Childers Incident

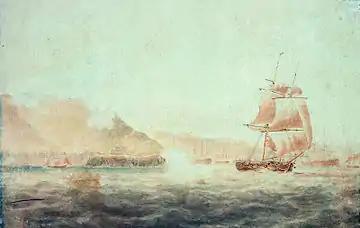
French batteries firing at "Childers" off Brest 1793; National Maritime Museum

Having successfully withdrawn "Childers" from danger, Barlow returned to Britain on 4 January after battling a strong gale in the Channel. Anchoring at the small Cornish port of Fowey, Barlow took an express coach directly to the Admiralty in London, arriving on 11 January carrying the 48 lb (22 kg) cannonball as evidence of the incident and what British historian William James called the "strong spirit of hostility on the part of the new republic". Historian Edward Pelham Brenton, writing in 1825, noted however that French hostility on this occasion was justified, commenting that "in the then troubled state of Europe Childers and her captain had no business to be prying into the equipments at Brest within gunshot of the forts: if we had seen a French vessel of war running from the Needles to St Helens, and making observations, I suspect we should, at such a crisis, have taken the liberty to bring her to action."